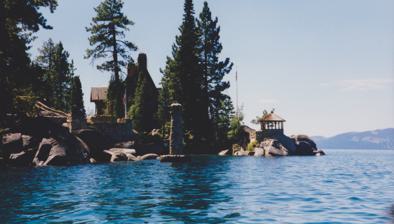
Building: Thunderbird Lodge (Lake Tahoe, Nevada)
Country: United States of America
Year built: 1938
Historic house in Nevada, United States United States historic place Whittell Estate U.S. National Register of Historic Places Show map of Nevada Show map of the United States Location 5000 State Route 28 Nearest city Incline Village, Nevada Coordinates 39°10′25″N 119°55′10″W / 39.17361°N 119.91944°W / 39.17361; -119.91944 Area 6.51 acres (2.63 ha) Architect Frederick DeLongchamps Architectural style Rustic , Late 19th and 20th Century Revivals NRHP reference No. 00001207 The Thunderbird Lodge , also known as the Whittell Estate , is a historic 6.51-acre (2.63 ha) waterfront estate located on the east shore of Lake Tahoe , in western Washoe County, Nevada . It is now within Lake Tahoe – Nevada State Park . History George Whittell Jr. was born in San Francisco in 1881, an heir to one of San Francisco's wealthiest families. His father was the founder of PG&E , the Northern California utility corporation, along with many other businesses. Upon his father's death in 1922, he received an inheritance of $29 million, which he invested in the stock market. It had grown to $50 million (Roughly $700 million in 2015 dollars) when he liquidated all his stock holdings just weeks prior to the 1929 Stock Market Crash , becoming one of California's richest people then at age 49.  Captain Whittell, as he liked to be called, despite having no military service, is quoted as saying:  "When men stop boozing, womanizing and gambling, the bloom is off the rose."  By establishing a residence in Nevada, Whittell avoided the higher income taxes in California, where he spent the bulk of each year at his 50-acre Woodside, California estate, the present day site of Kings Mountain Vineyard. In 1935, George Whittell Jr. purchased the 27 miles of Lake Tahoe shoreline and nearly 40,000 acres from Norman Biltz. It encompassed essentially 95% of the Nevada shoreline of Lake Tahoe — all of the land from Crystal Bay, Incline Village, Sand Harbor, Glenbrook, Cave Rock, and Zephyr Cove to Round Hill. Whittell paid approximately $2.7 million or $81.00 per acre. Between 1935 and 1969, Whittell continued to amass a vast majority of the acreage in Washoe, Carson, and Douglas Counties on the Nevada side of Lake Tahoe. Buildings In 1936 construction began the summer residence, Thunderbird Lodge, designed in the Rustic style by Frederic DeLongchamps for George Whittell Jr. The stone house was completed 2½ years later.  The estate includes numerous small buildings,  before 1937 designed by Frederic DeLongchamps, and after by the design firm DeLongchamps and O'Brien. The house had no guest rooms, as Whittell wanted no overnight visitors. In addition to the main house, there is a Card House, Caretaker's Cottage, Cook/Butler's House, Admiral's House, Boathouse with adjoining 600 feet (180 m) tunnel,  Gatehouse, and the "Elephant House"—home to Mingo, Whittell's two ton Indian Elephant . The large boathouse housed his custom 55-foot (17 m)  mahogany and stainless steel yacht , the Thunderbird . As the years passed, Whittell grew more reclusive, gradually abandoning his casino development plans for Sand Harbor in favor of maintaining his own secluded hideaway and lifestyle.  He entertained only a few people at Thunderbird Lodge, including his neighbors Ty Cobb and Howard Hughes, for the occasional all night card games. Whittell's dislike for unwanted visitors and curiosity-seekers is reflected by a loud siren that operated at Thunderbird Lodge's dock, that he used to frighten them away. He sold his yacht, the Thunderbird , to casino magnate Bill Harrah in 1962. After a succession of owners, it is again housed in the Lodge's boathouse. Land Whittell eventually owned almost 40,000 acres (16,000 ha) of the Nevada shoreline area on eastern Lake Tahoe. He had originally planned to develop the land into "high-class" summer properties, a ski resort, and a $1 million hotel-casino. He later decided that he "liked not having neighbors." In addition, development became more complicated, and involved environmental protection pressures and the state of Nevada pressing with eminent domain claims for much of the land to create a state park. During the 1950s, the State of Nevada began negotiations with Whittell to purchase land for a state park. His refusal to pursue development on the 27 miles of shoreline he owned was more from his need for privacy and seclusion rather than intentional conservation. Nonetheless, Whittell is credited for the natural and unspoiled beauty of Lake Tahoe's present day eastern shoreline. Later years In 1954 Whittell broke his leg, and remained at his Woodside, California estate until 1957. After Whittell broke his hip late in life he refused surgery to repair the fracture, and was confined to a wheelchair. George Whittell Jr. died of melanoma on 18 April 1969, with his third wife Elia by his side. After Whittell's death, Thunderbird Lodge and the adjacent 10,000 acres of property were purchased by Jack Dreyfus of Dreyfus Investments. Dreyfus later sold most of the land, excluding the residence, to the U.S. Forest Service — Humboldt-Toiyabe National Forest and Nevada State Parks— Lake Tahoe – Nevada State Park . Residence conservation In 1998 the developer Del Webb Corporation purchased the Thunderbird Lodge and its remaining 140 acres of private land. In 1999, the American Land Conservancy facilitated a three way land exchange. The U.S. Bureau of Land Management conveyed to Del Webb nearly 4,000 acres of Clark County, Nevada land near Las Vegas and the U.S. Forest Service received the 140 acres of Lake Tahoe land without the residence compound.  The Thunderbird Lodge buildings were conveyed to the non-profit Thunderbird Preservation Society with a $9.8-million debt payable to Del Webb/ Pulte Homes . In 2009 the Society acquired title to the buildings. Thunderbird Lodge is currently owned by the non-profit Thunderbird Preservation Society. It is now a popular tourist attraction, with public tours by reservation. See also Vikingsholm Houses on the National Register of Historic Places in Nevada References